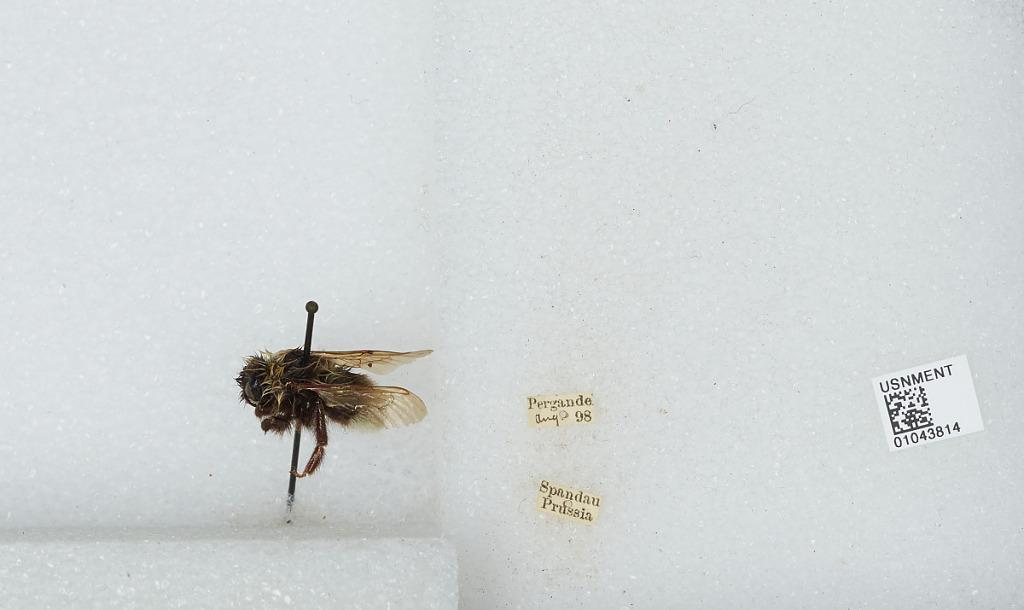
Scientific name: Bombus sp.
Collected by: Pergande
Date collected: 1898-8-
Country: Germany
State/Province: Berlin
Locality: Spandau
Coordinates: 52.55, 13.2